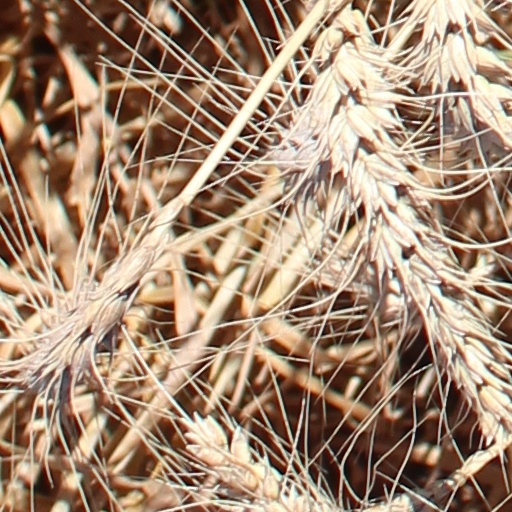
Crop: wheat